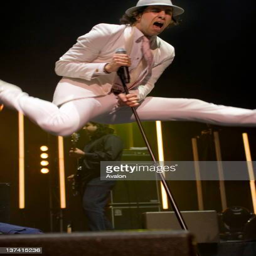
person struts the stage in a white suit as artist play live